Plounévez-Moëdec

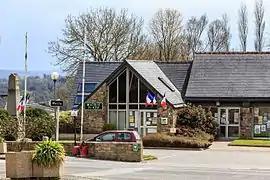
The town hall of Plounévez-Moëdec

Plounévez-Moëdec is a commune in the Côtes-d'Armor department of Brittany in north-western France.